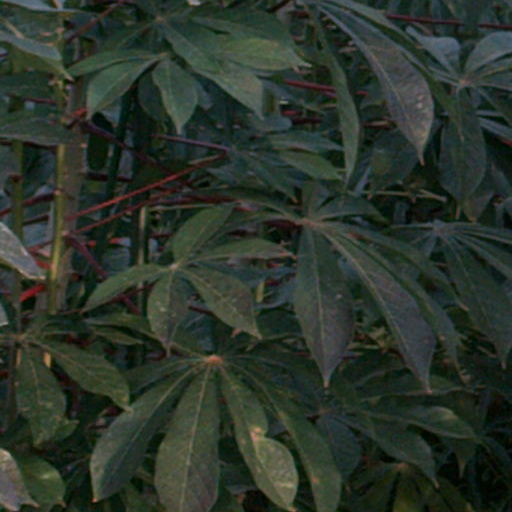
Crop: cassava